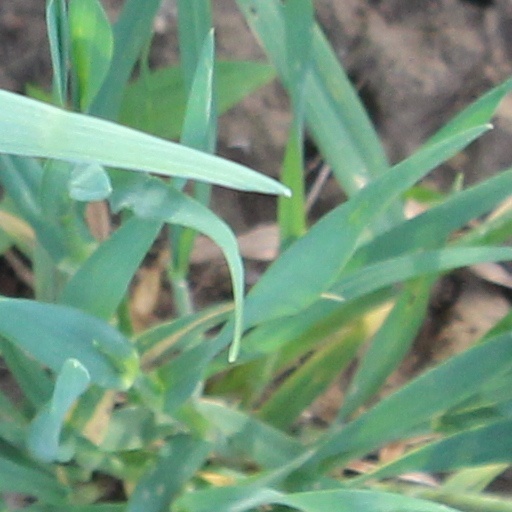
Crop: wheat